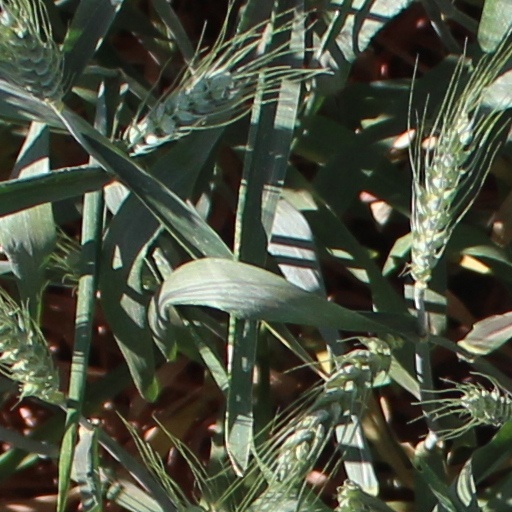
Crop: wheat